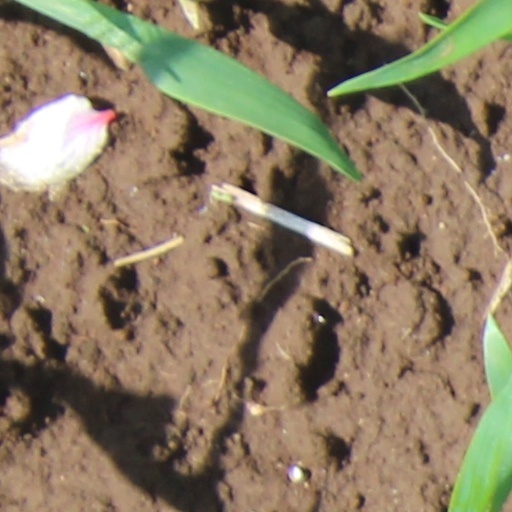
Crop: wheat